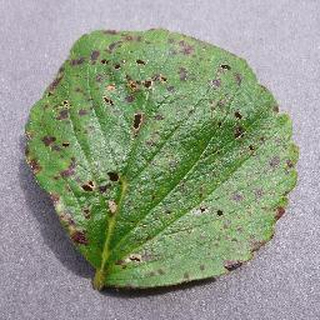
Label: strawberry_leaf_scorch